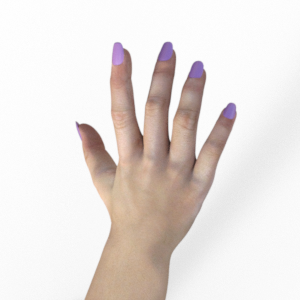
Label: paper